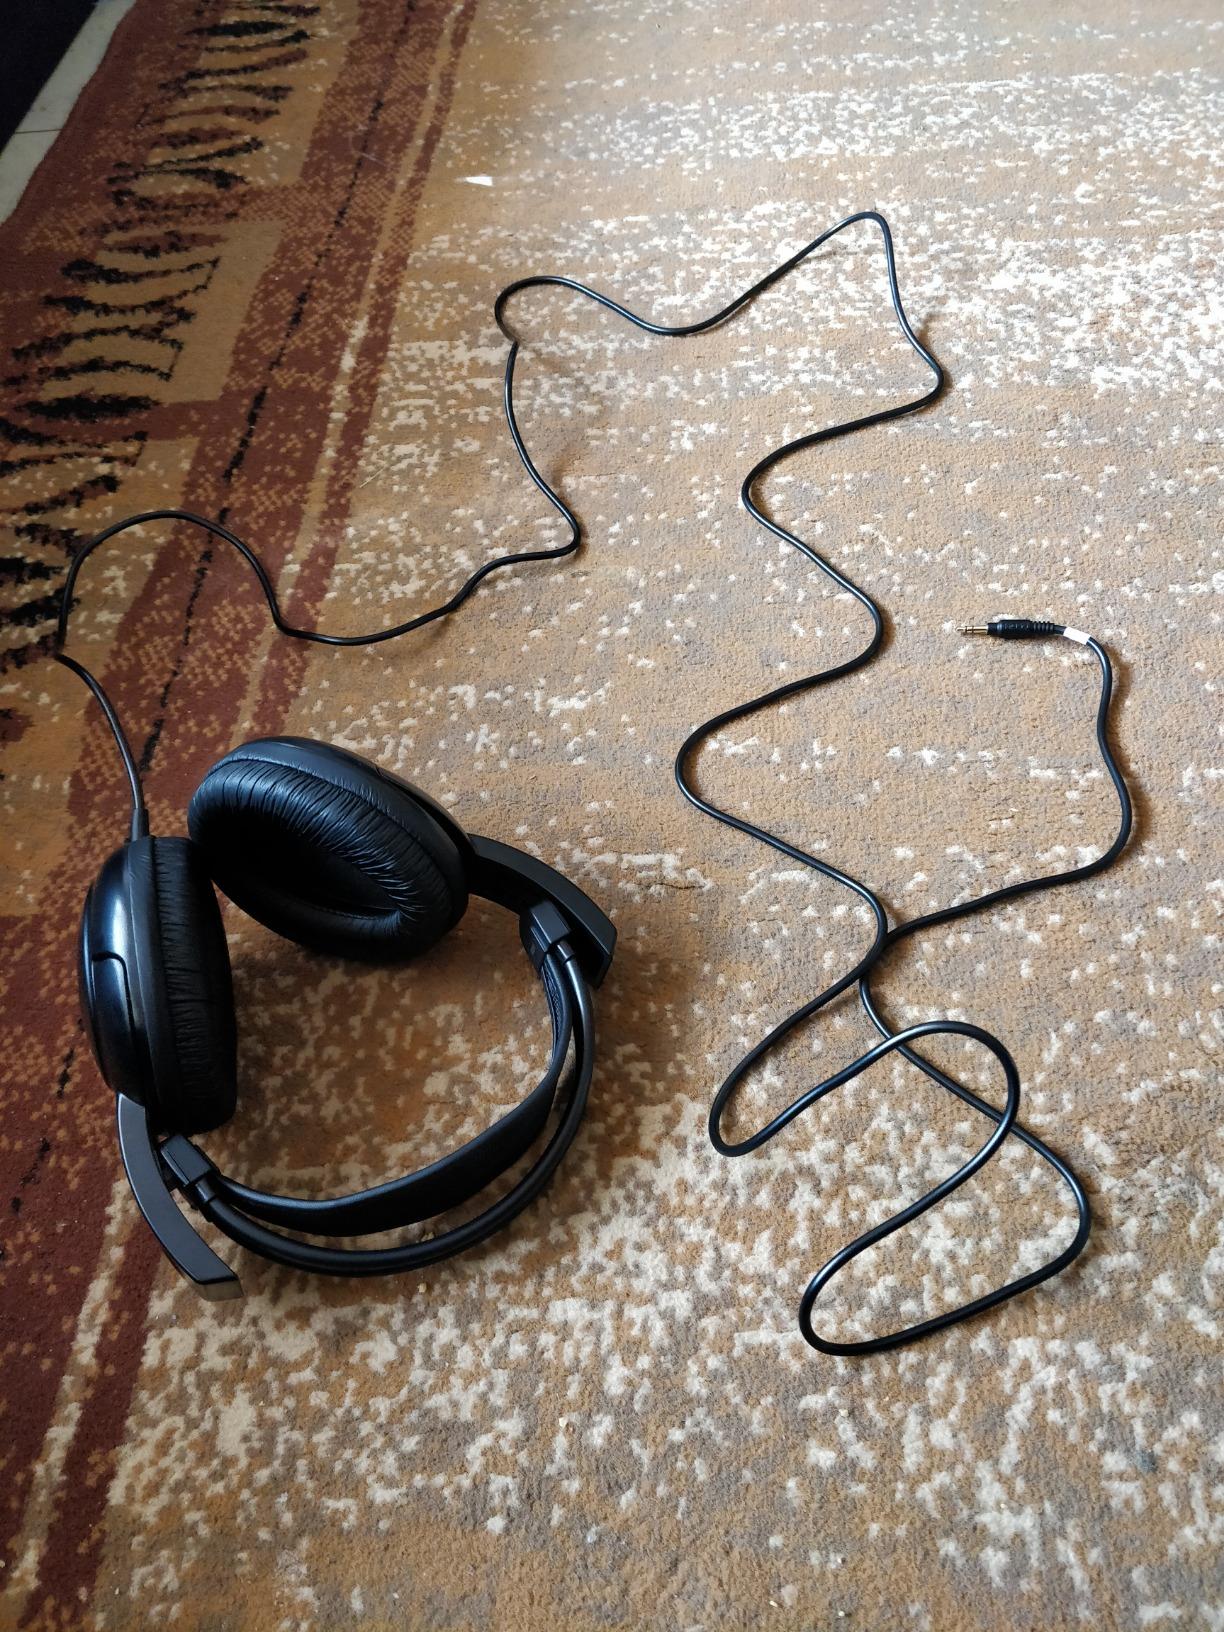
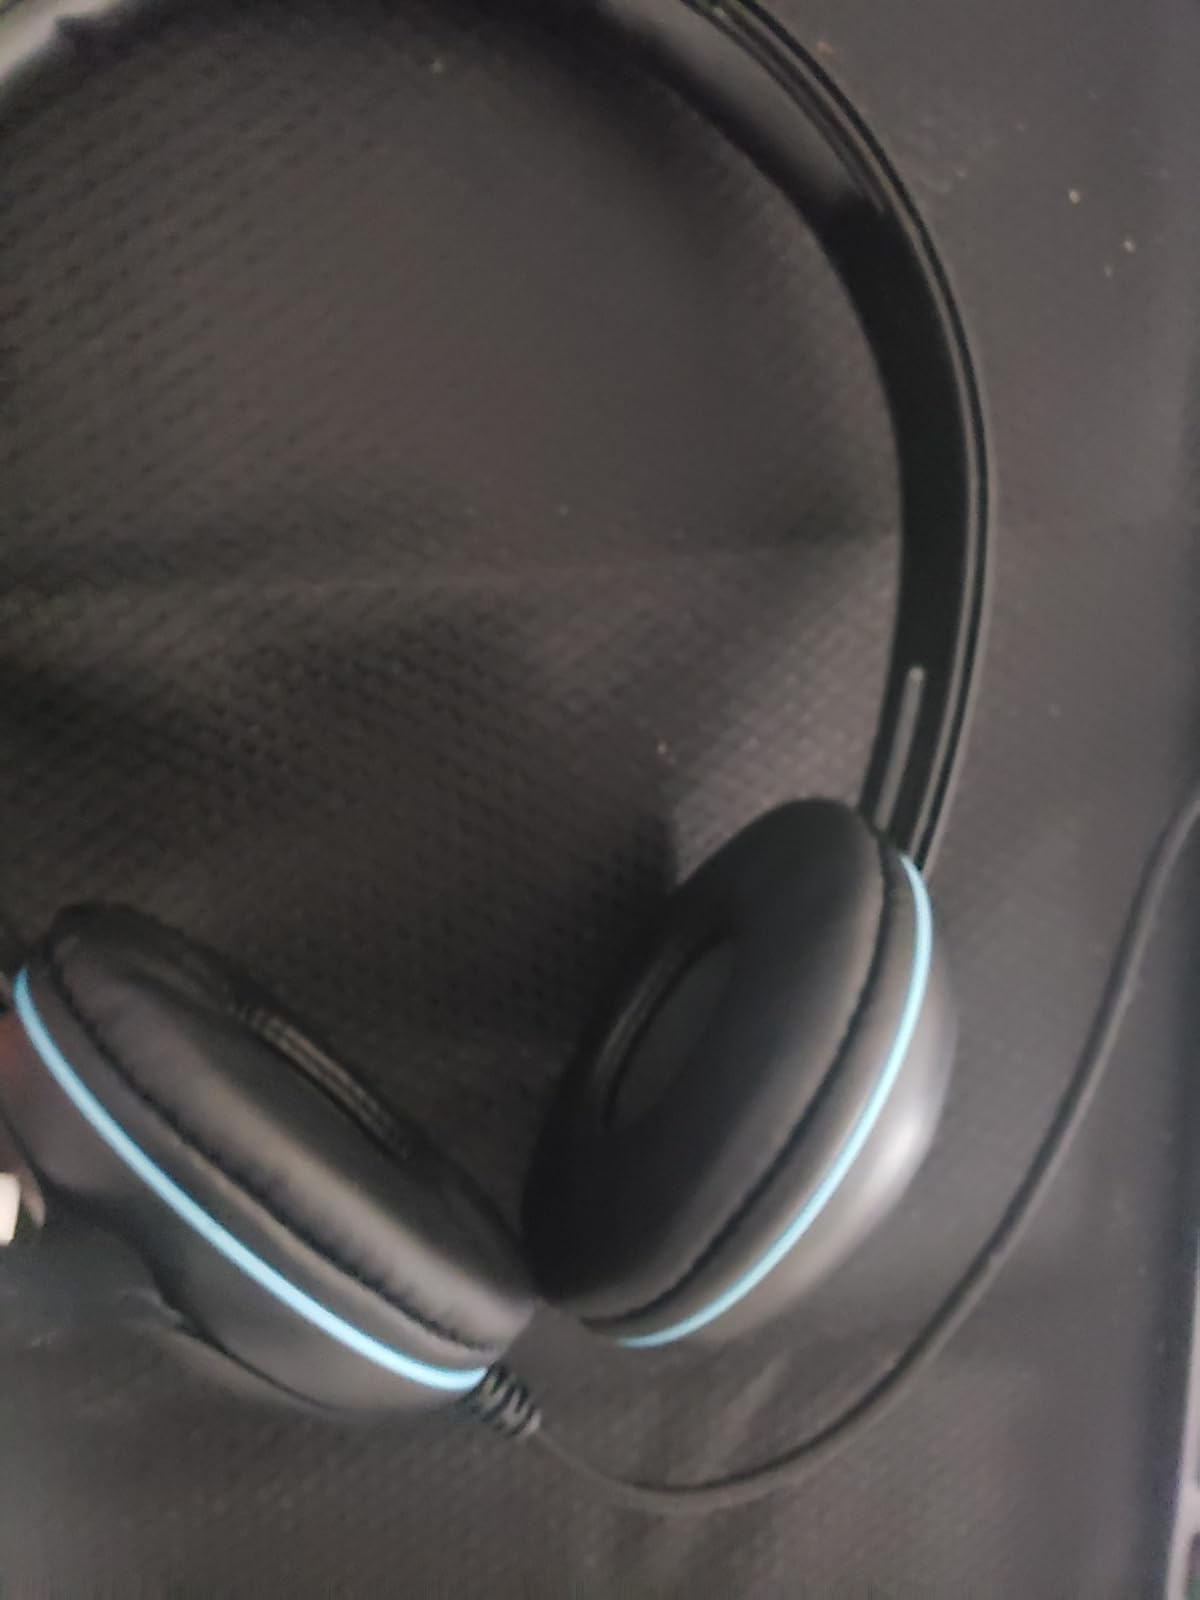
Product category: headphones
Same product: no